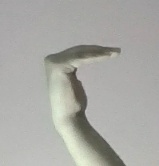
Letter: haa